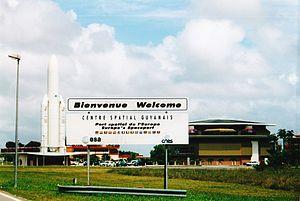
Entrée du Centre Spatial Guyanais.
Le tourisme est une activité économique en voie de développement dans la région et le département d'outre-mer français situé en Amérique du Sud, la Guyane.
Le Centre spatial guyanais, en abrégé CSG, est un centre de recherche spatial et une base de lancement française et européenne, situés dans les communes de Kourou et Sinnamary, en Guyane française. Il a été mis en service en 1968. Les lanceurs européens Ariane, utilisés principalement pour le lancement des satellites de télécommunications, sont lancés depuis cette base. Complétant Ariane 5 dont la capacité d'emport est de 9,6 tonnes en orbite géostationnaire et 20 tonnes en orbite basse, deux nouveaux ensembles de lancement destinés à de nouveaux types de fusée sont introduits - Vega et Soyouz - permettant à l'Agence spatiale européenne de disposer d'une gamme complète de lanceurs. La base est gérée conjointement par le Centre national d'études spatiales, Arianespace et l'Agence spatiale européenne.